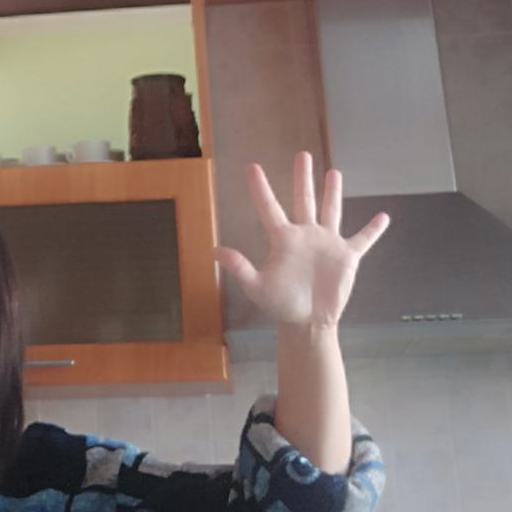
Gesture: palm